Nigel Davis

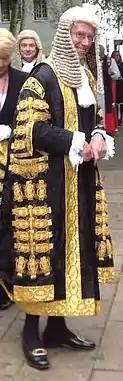
In procession in ceremonial dress at Llandaff Cathedral in 2013

"For the American professional basketball player, see Nigel Hayes-Davis."